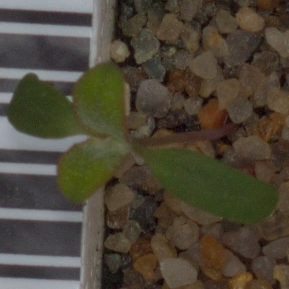
Label: fat_hen